Thespis (opera)

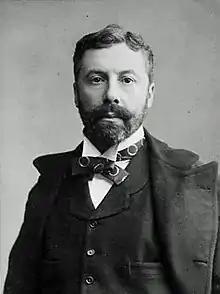
Richard D'Oyly Carte

Clement Scott, writing in the "Daily Telegraph", had a mostly favourable reaction: